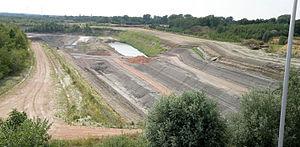
Une argilière ou parfois une argillerie est une carrière d'argile, une terre définie ou un site où l'argile a été ou est encore extraite du sol ou de la roche sédimentaire affleurante en grande quantité. L'extraction minière à ciel ouvert peut être commandée par l'industrie céramique, pour l'industrie cimentière, l'industrie métallurgique...